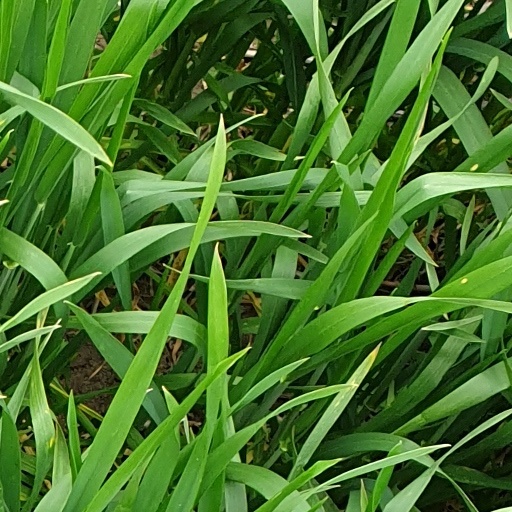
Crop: wheat